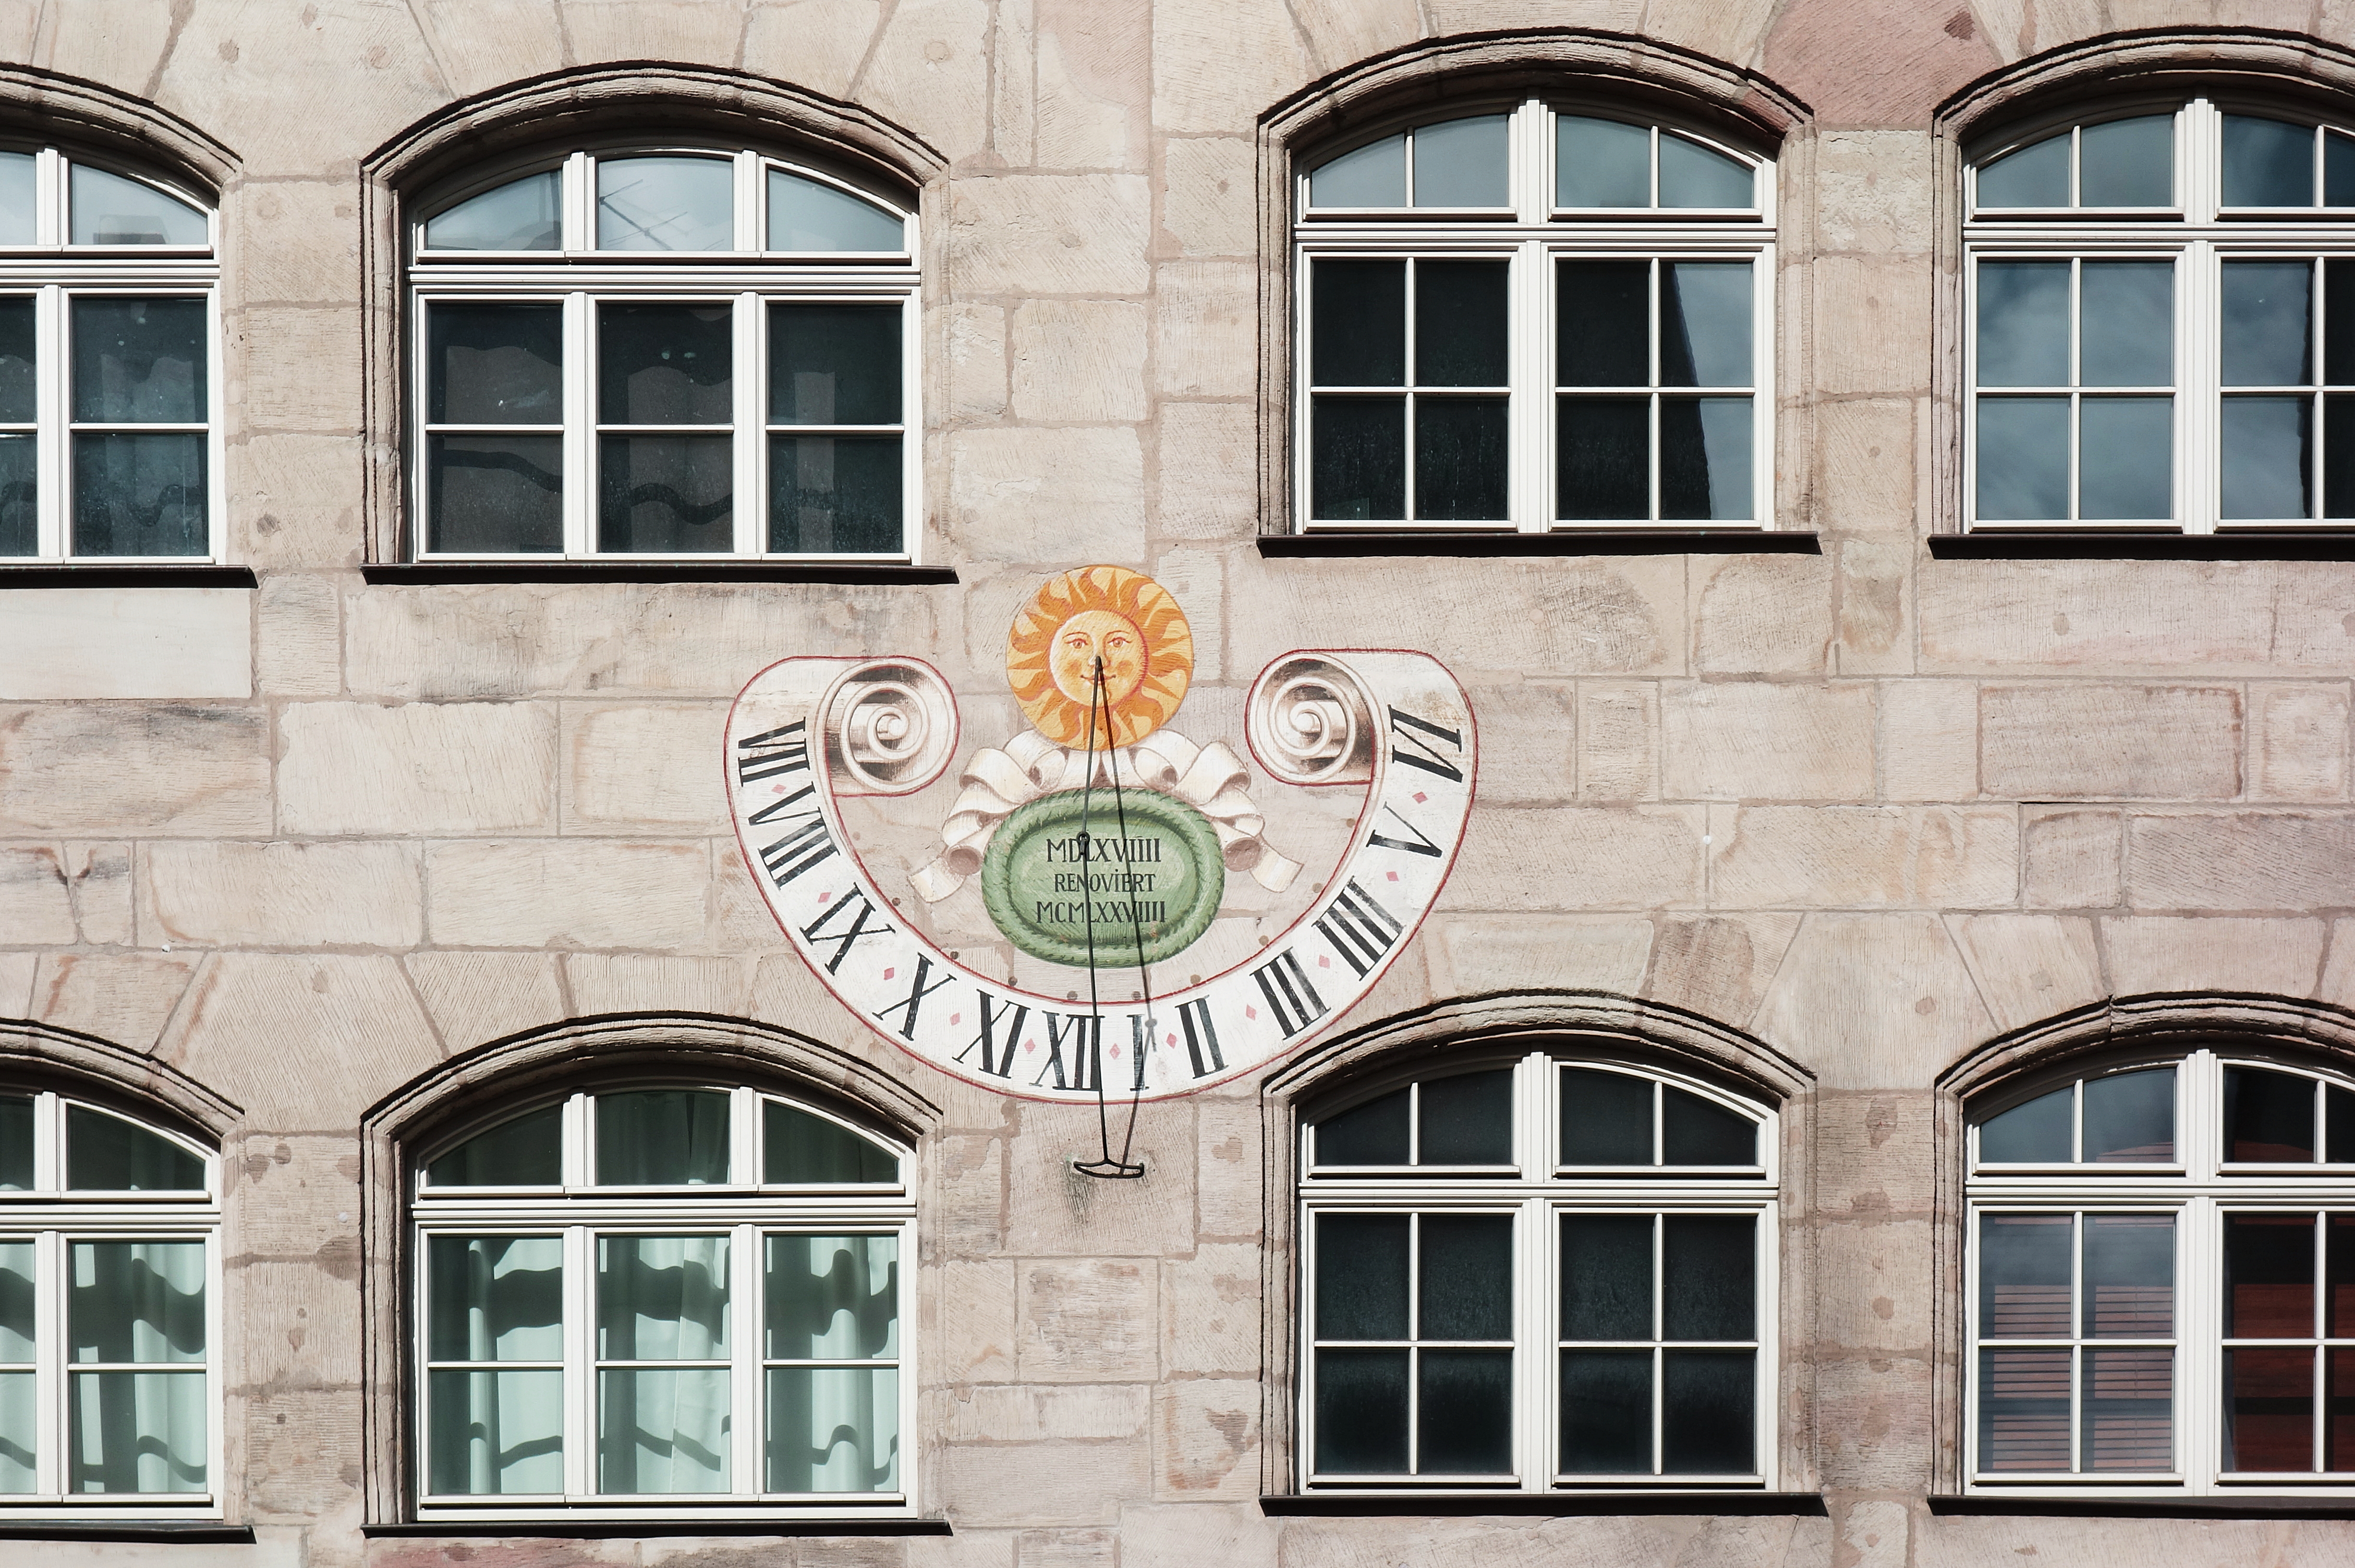
architecture, mansion, house, window, building, home, downtown, facade, estate, urban area